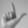
ASL letter: L